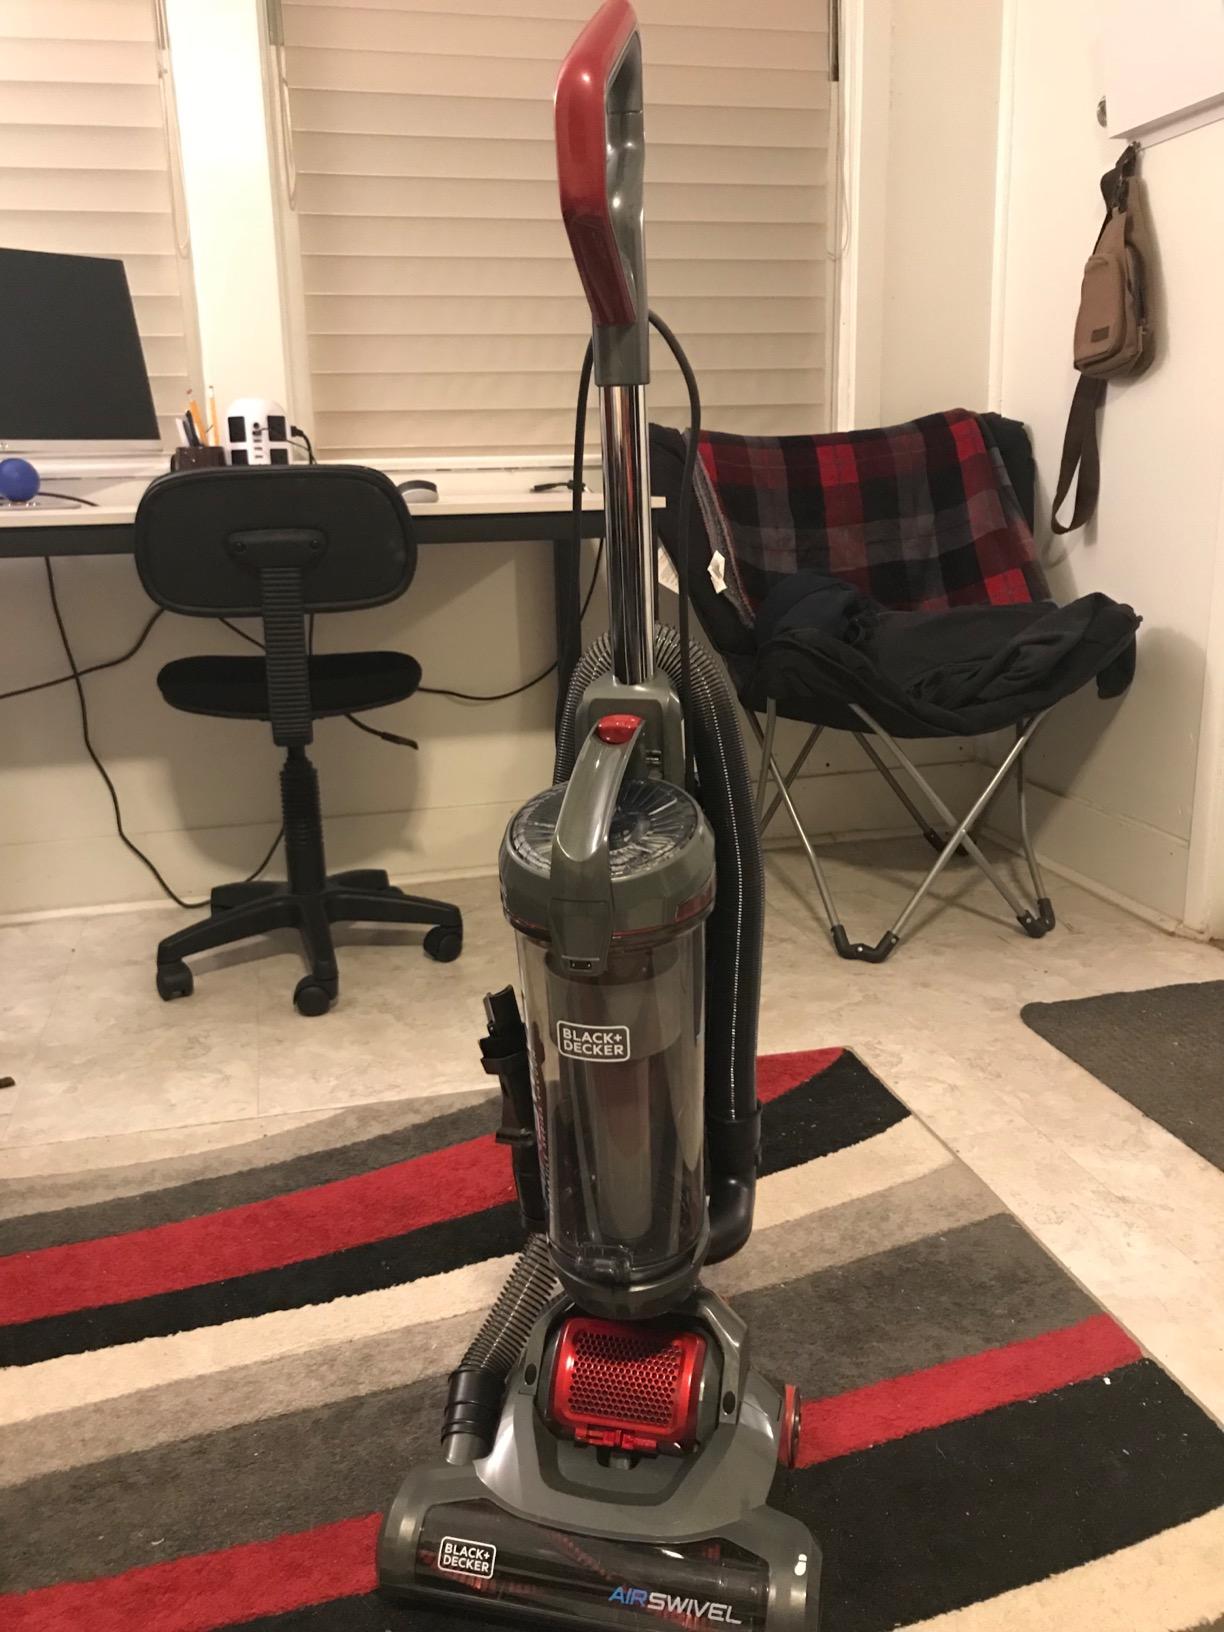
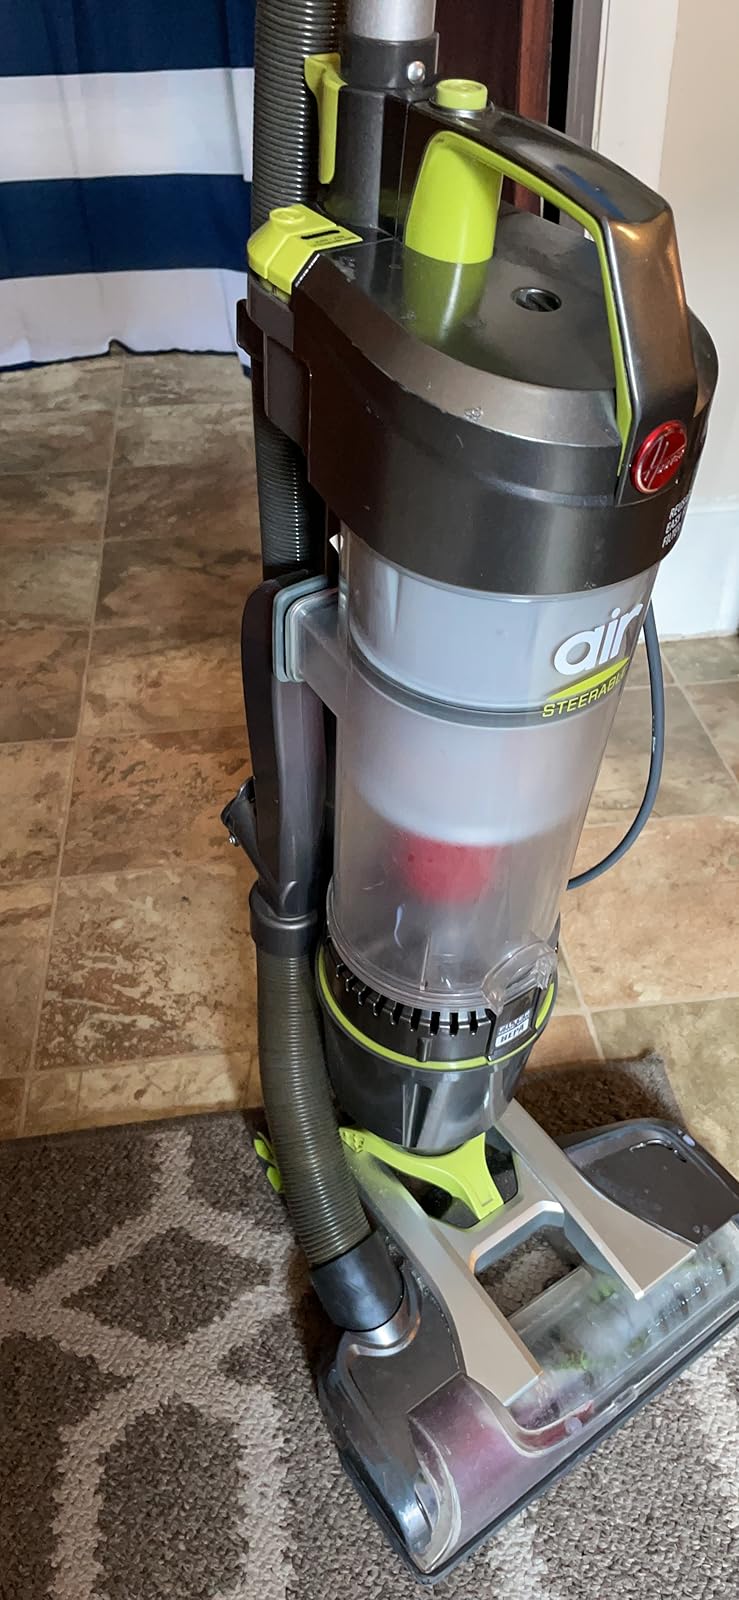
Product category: items_vacuum
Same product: no